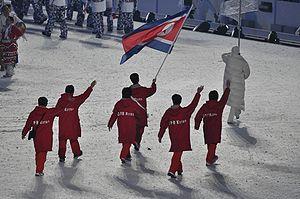
Cet article contient des informations sur la participation et les résultats de la Corée du Nord aux Jeux olympiques d'hiver de 2010 à Vancouver au Canada. La Corée du Nord était représentée par 2 athlètes.